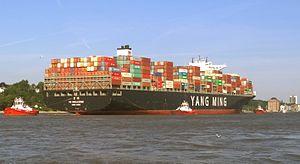
Porte-conteneurs YM Wholesome sur la rivière Elbe, avec le port de destination en Août ici à 2015 Hamburg